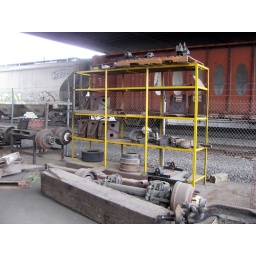
yellow shelf in junkyard